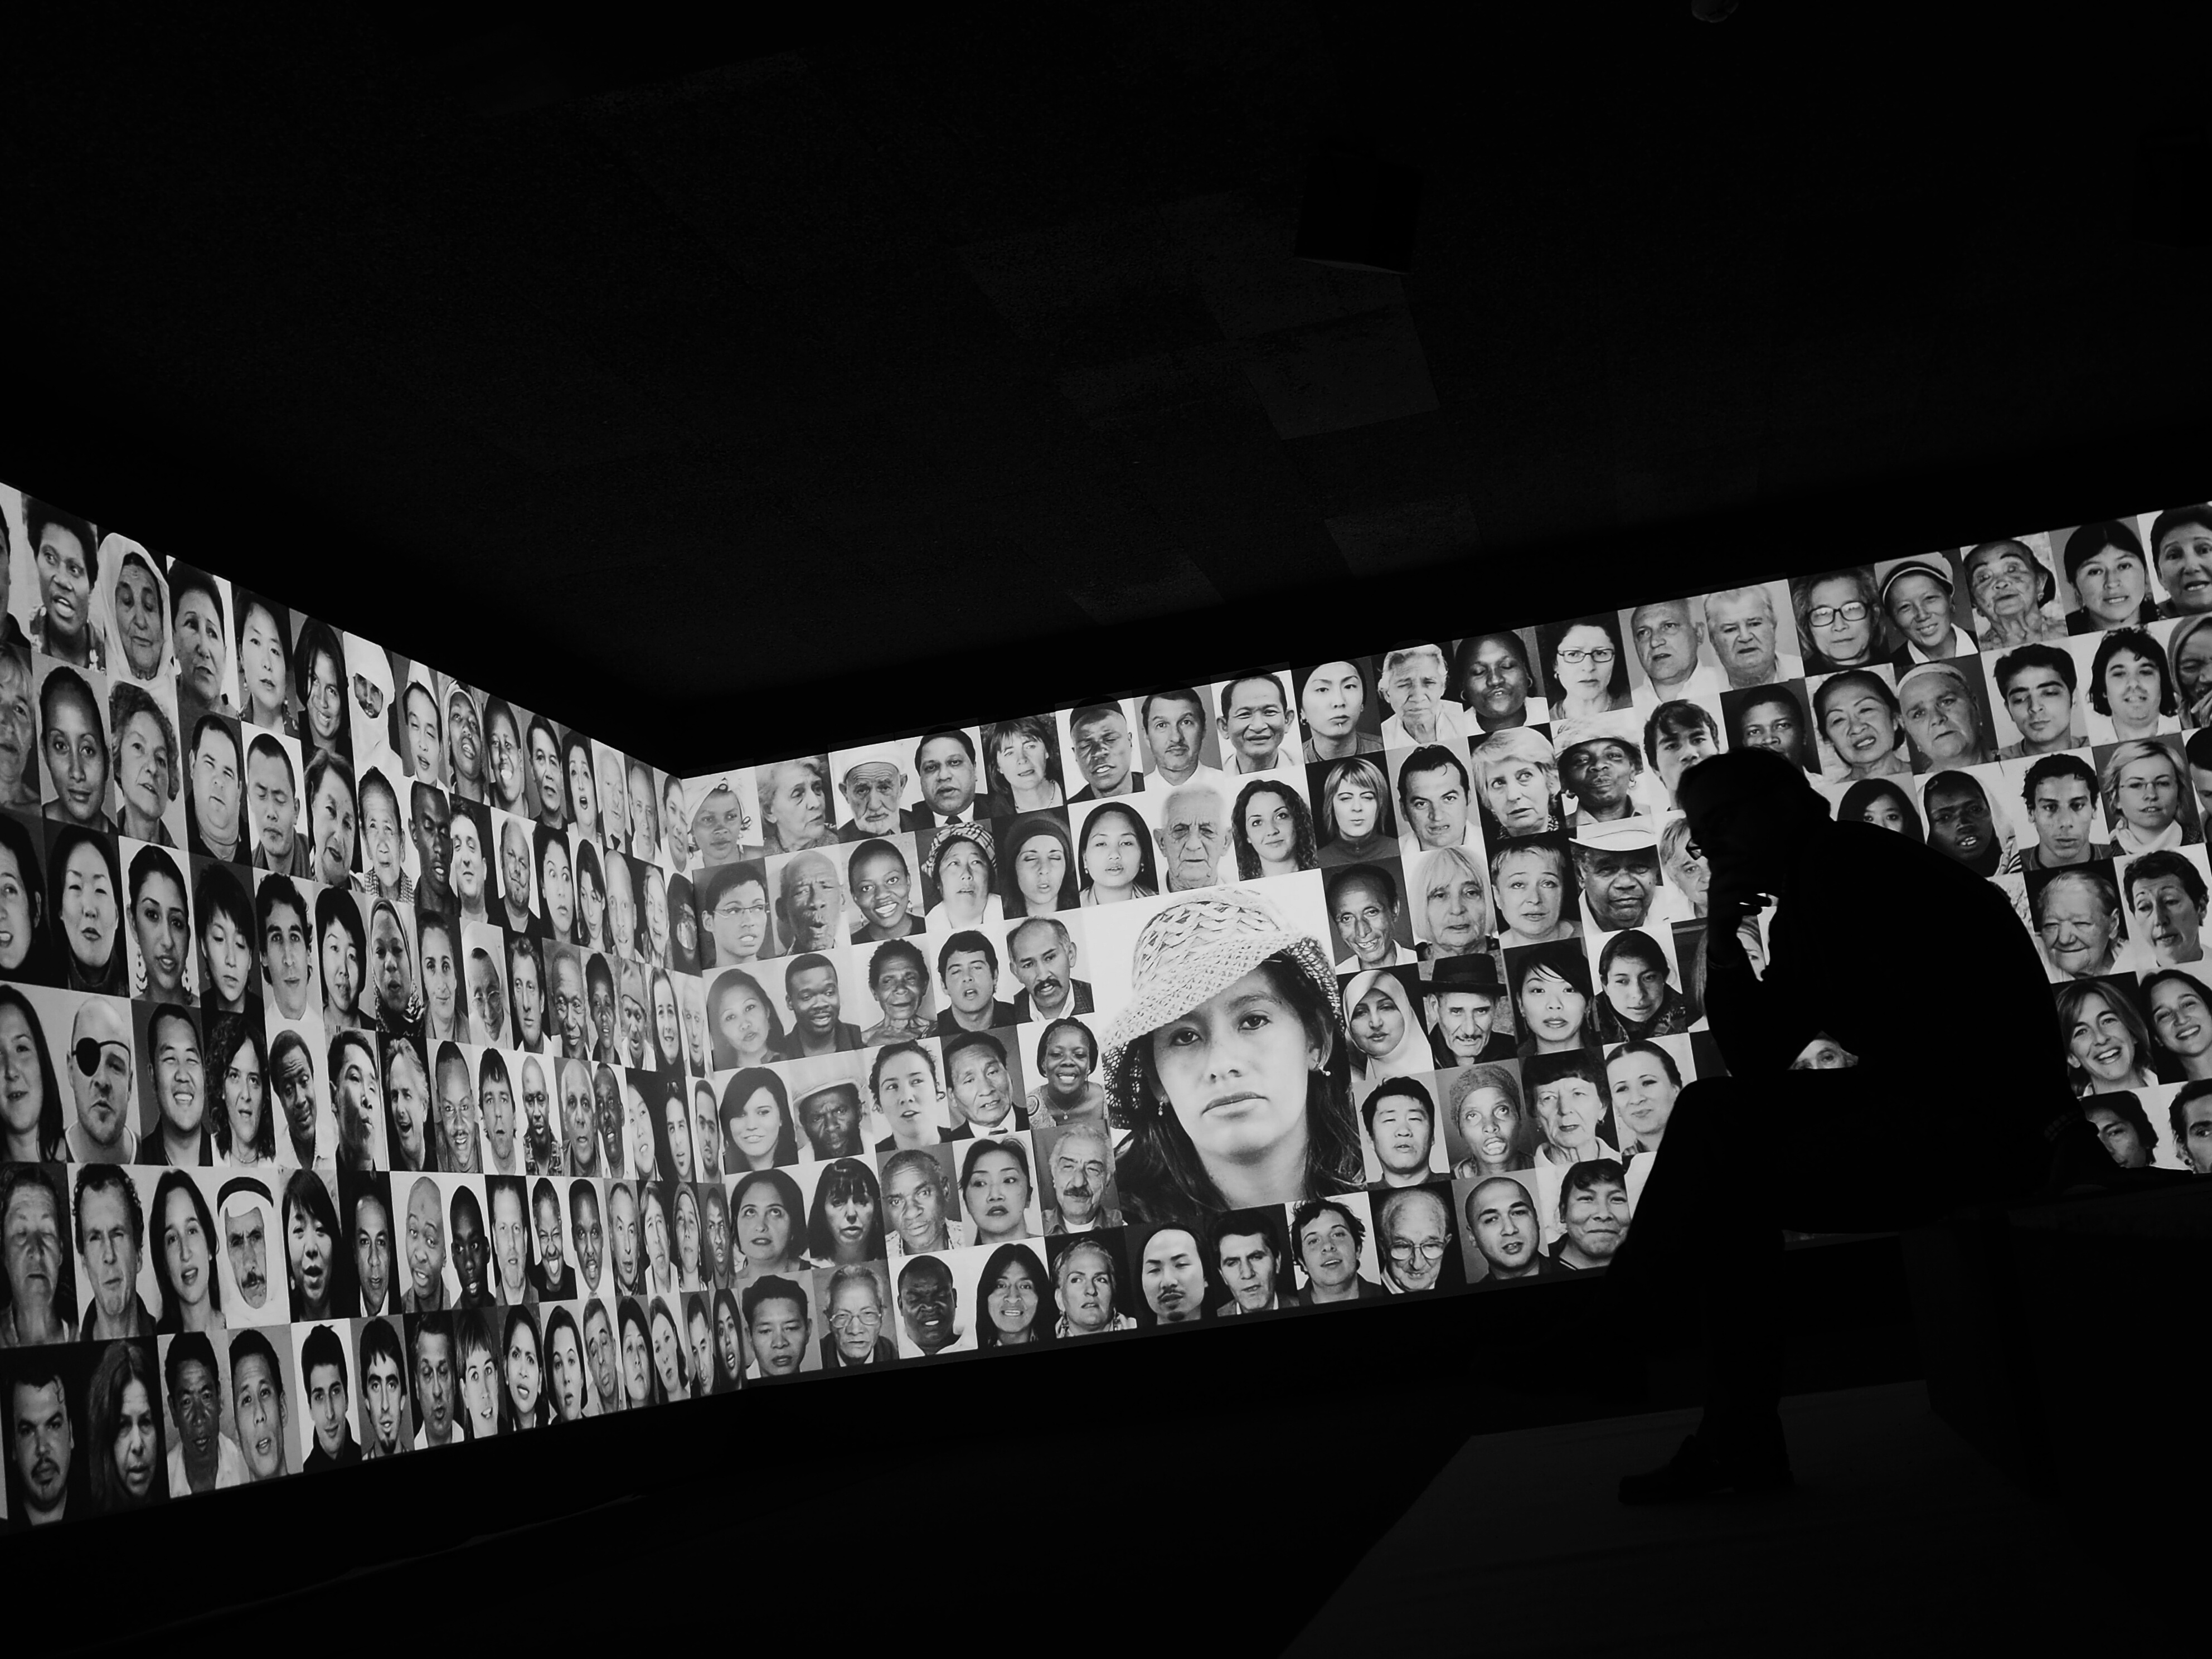
silhouette, light, black and white, people, white, street, night, photography, urban, wall, social, portrait, lens, shadow, darkness, black, monochrome, streetphotography, bw, blackwhite, streets, design, moments, eye, public, olympus, photograph, prime, pretoebranco, rua, omd, streetphoto, faces, eyed, silhouettes, shape, 17mm, lisboa, lisbon, moment, unposed, retrato, pretobranco, retratos, sp, pb, inpublic, fotografiaderua, streetmoments, joolavinha, em10, monochrome photography, film noir